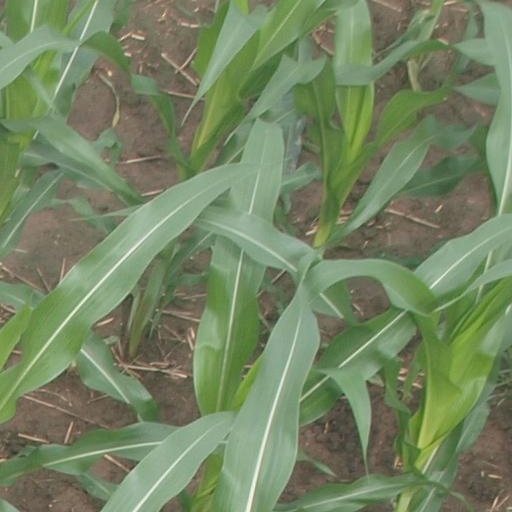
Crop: maize; corn